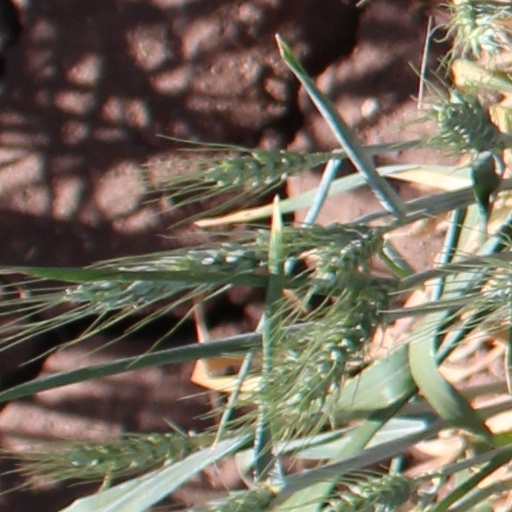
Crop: wheat